Škvorec Chateau

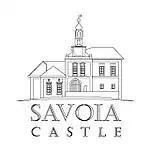
Official logo of the Savoia Castle

Škvorec Chateau was still habitable in 1794, but in the years that followed it rapidly decayed. Instead of reconstruction, most of buildings were largely dismantled between 1860 and 1884. The dilapidated north-western palace was demolished first, then the western two-storied wing was taken down in 1883. On the site of ruin of the old Gothic-Renaissance palace, local school was built in 1890. Of the whole castle only the rebuilt Baroque south-eastern part with the gatehouse tower was left (perhaps because the southern wing of the chateau was adapted from the late 1850s to a synagogue for local Jews, and also there, until 1939, an "yeshiva" was housed), together with old dug well in the courtyard.